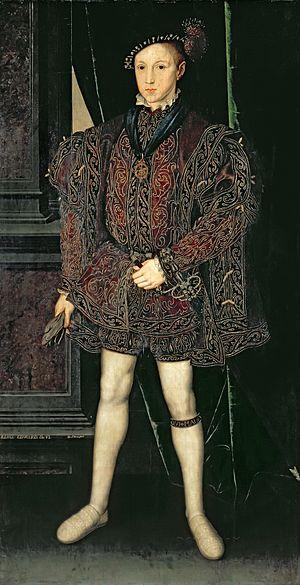
Le traité d'Outreau, parfois nommé traité de Boulogne, est signé au fort d'Outreau entre la France et l'Angleterre le 24 mars 1550, mettant fin à une guerre commencée le 8 août 1549. Il règle deux différends : Boulogne et l'Écosse. Le roi de France Henri II reprend Boulogne au Conseil de régence du roi Edouard VI et accorde sa protection en Écosse. Le traité est ratifié à Édimbourg par le régent d'Écosse le 18 avril.